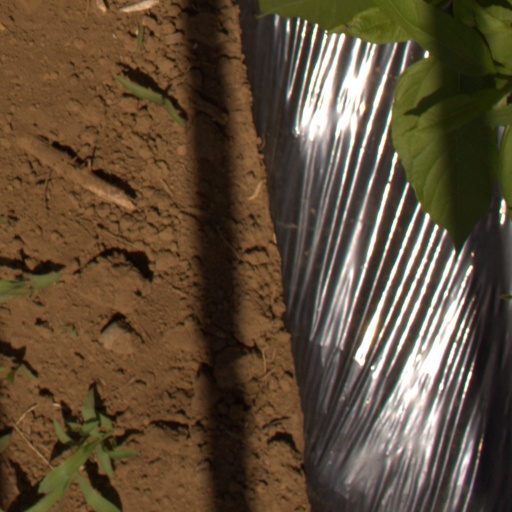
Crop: Jerusalem artichoke